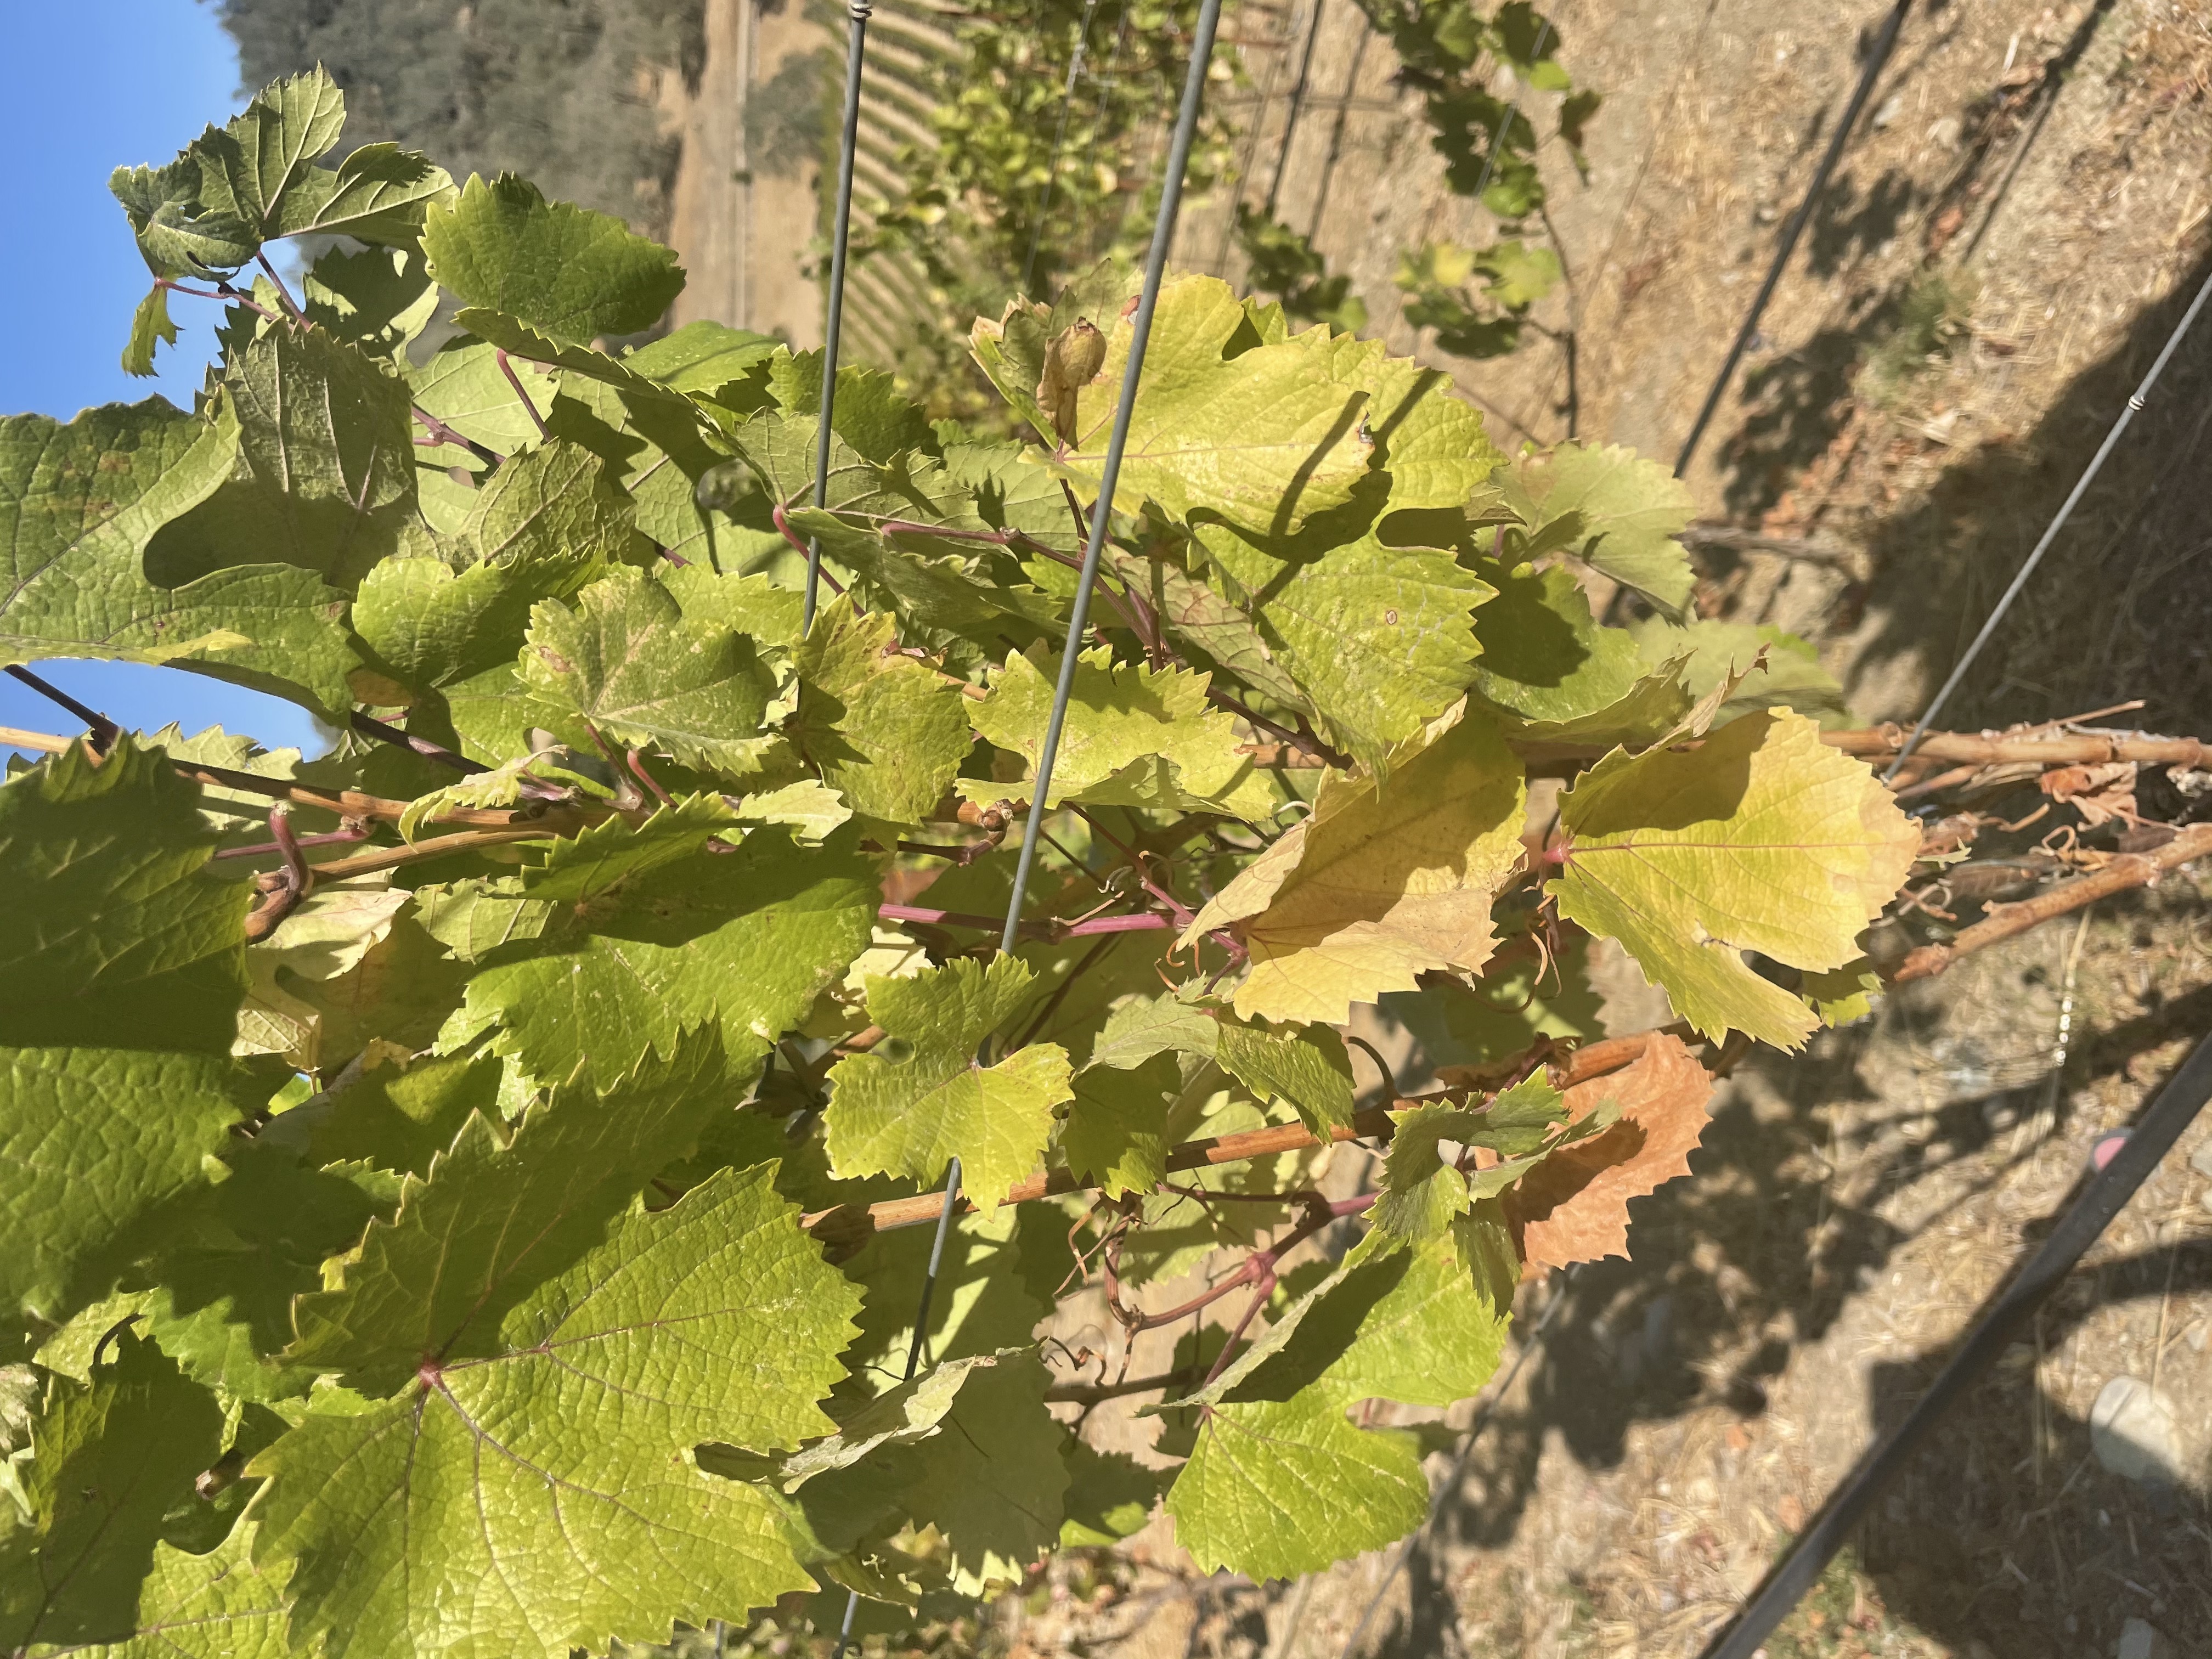
Label: No Virus